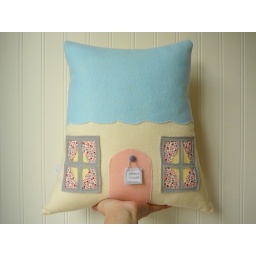
Cute new house pillow in my shop =)